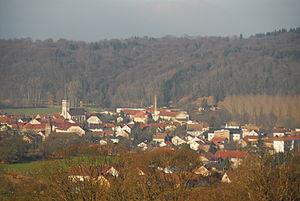
Mandeure — quartier ""Mandeure"""
Mandeure est une commune française située dans le département du Doubs en région Bourgogne-Franche-Comté. Les habitants se nomment les Mandubiens et Mandubiennes.